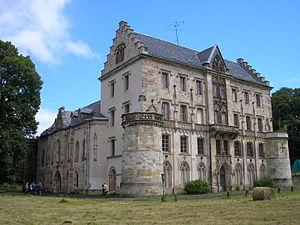
Friedrichroda est une ville allemande de Thuringe située dans l'arrondissement de Gotha, au nord-ouest de la forêt de Thuringe. Friedrichroda est une des cinq stations climatiques du land.